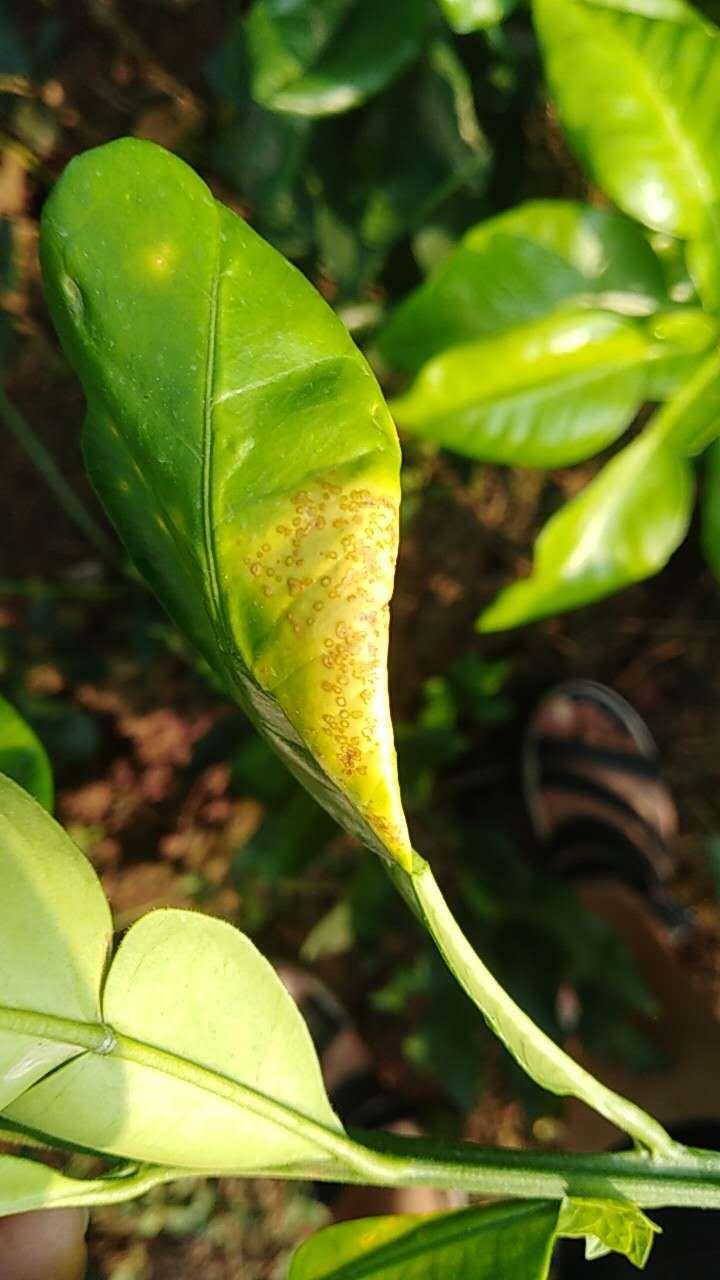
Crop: unknown
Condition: citrus_citrus_canker